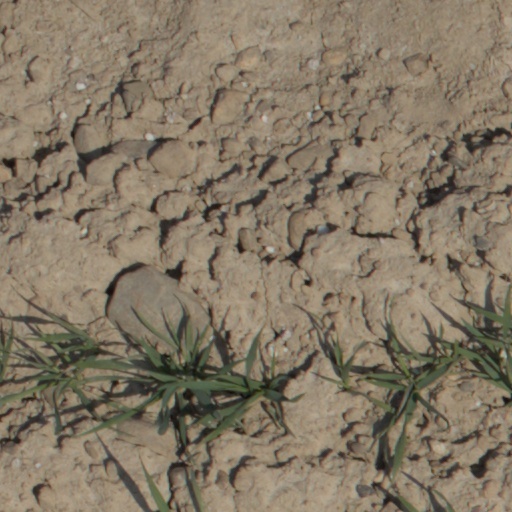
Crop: wheat